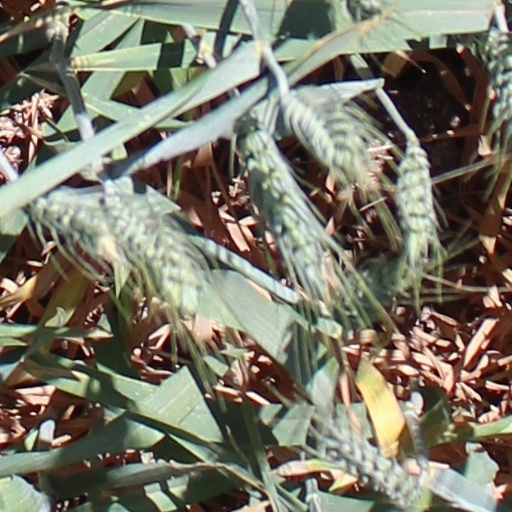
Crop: wheat